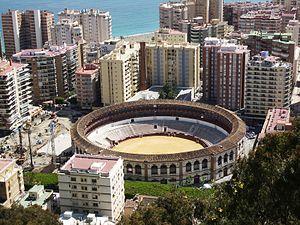
Les Arènes de Málaga, en Espagne.